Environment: real
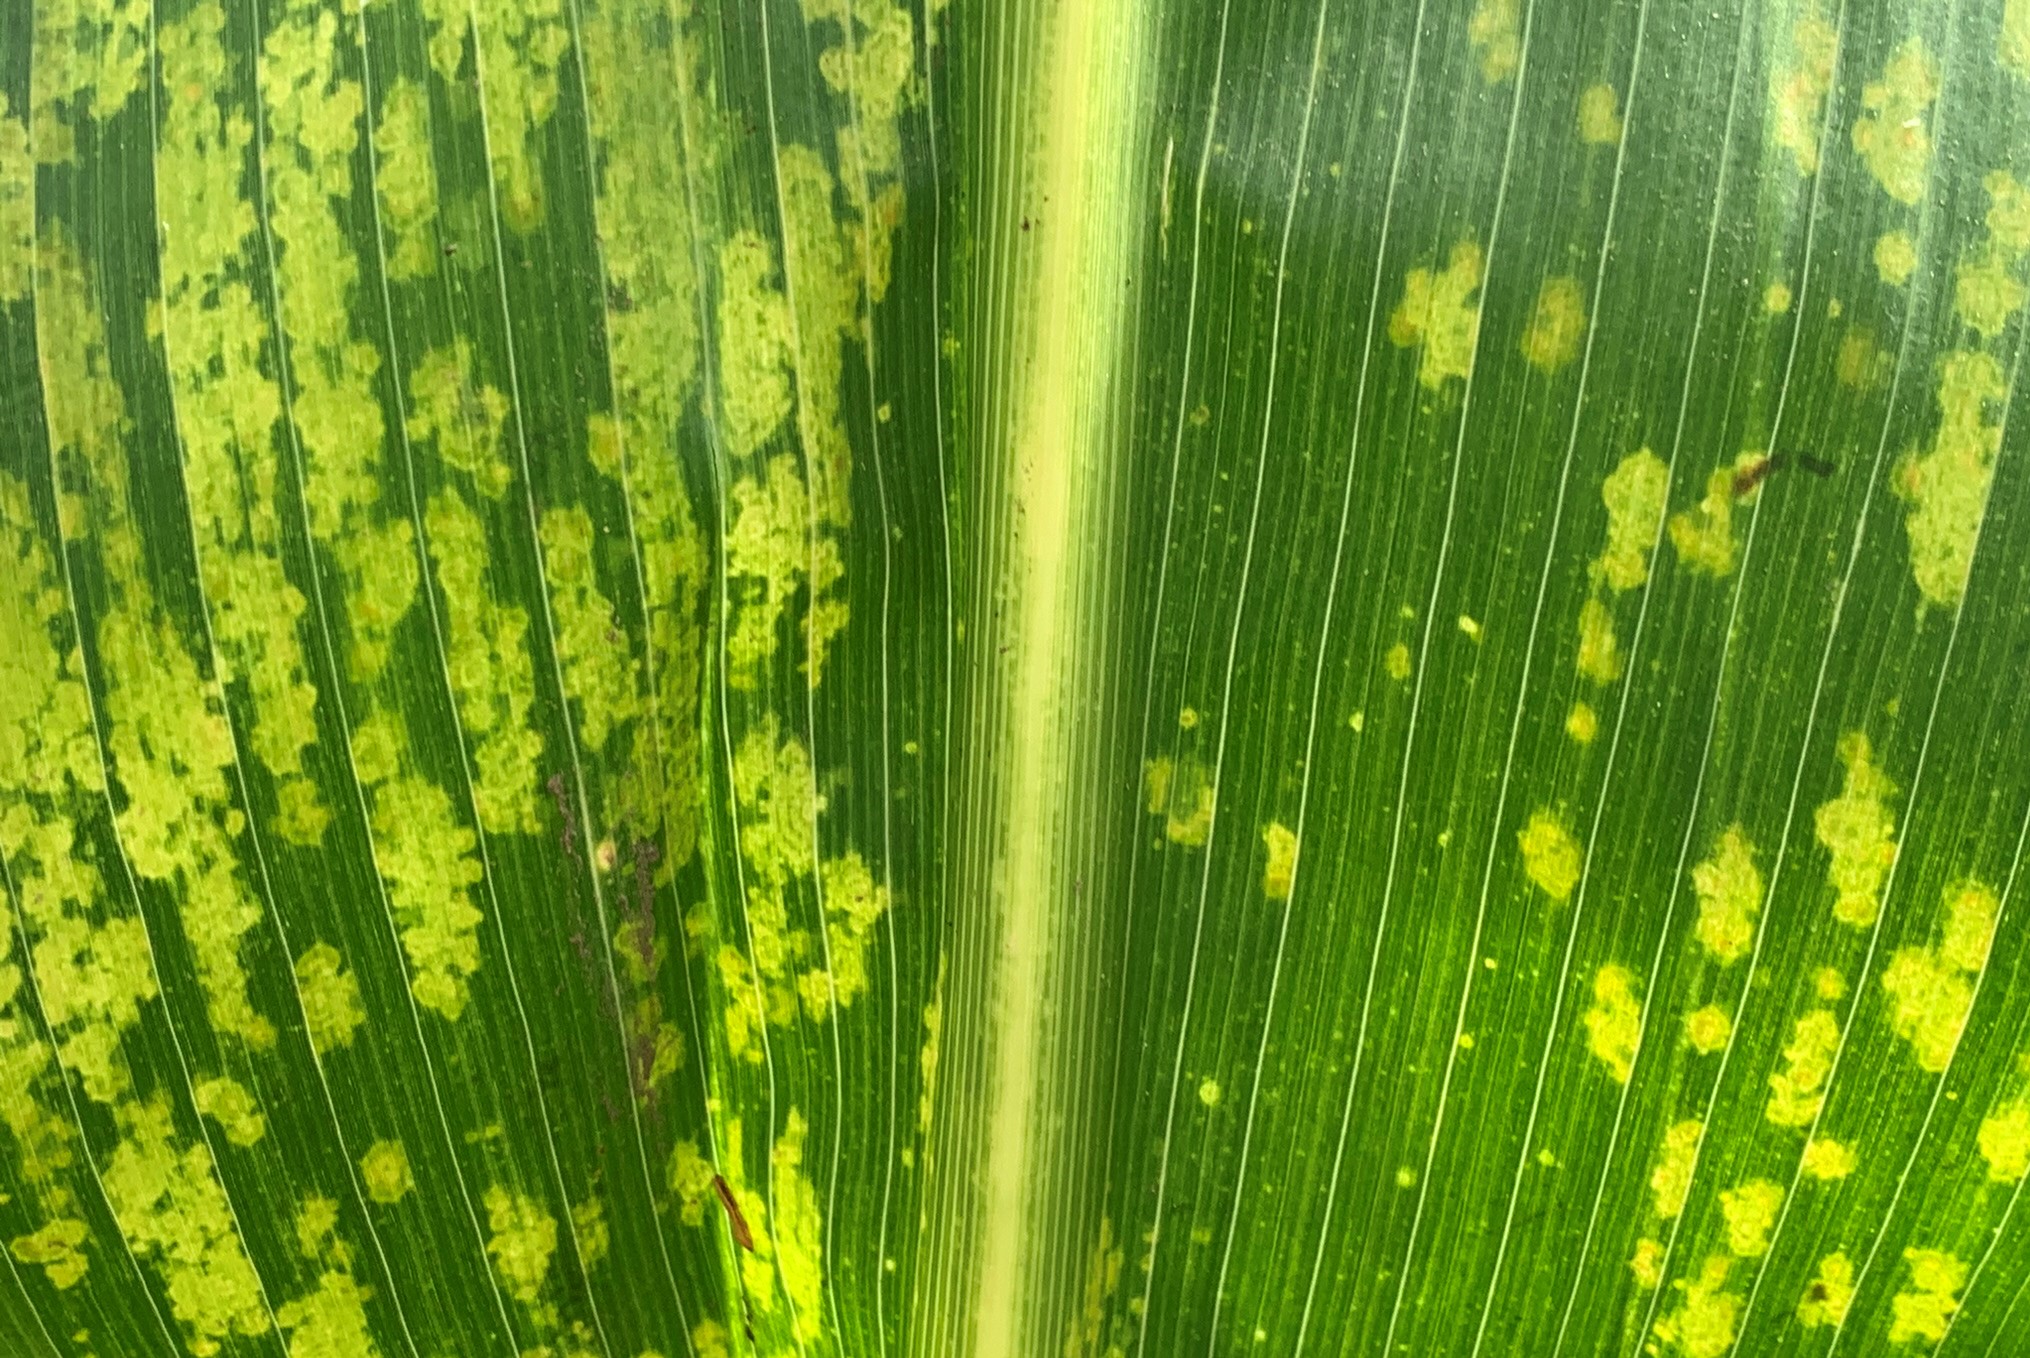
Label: lethal_necrosis